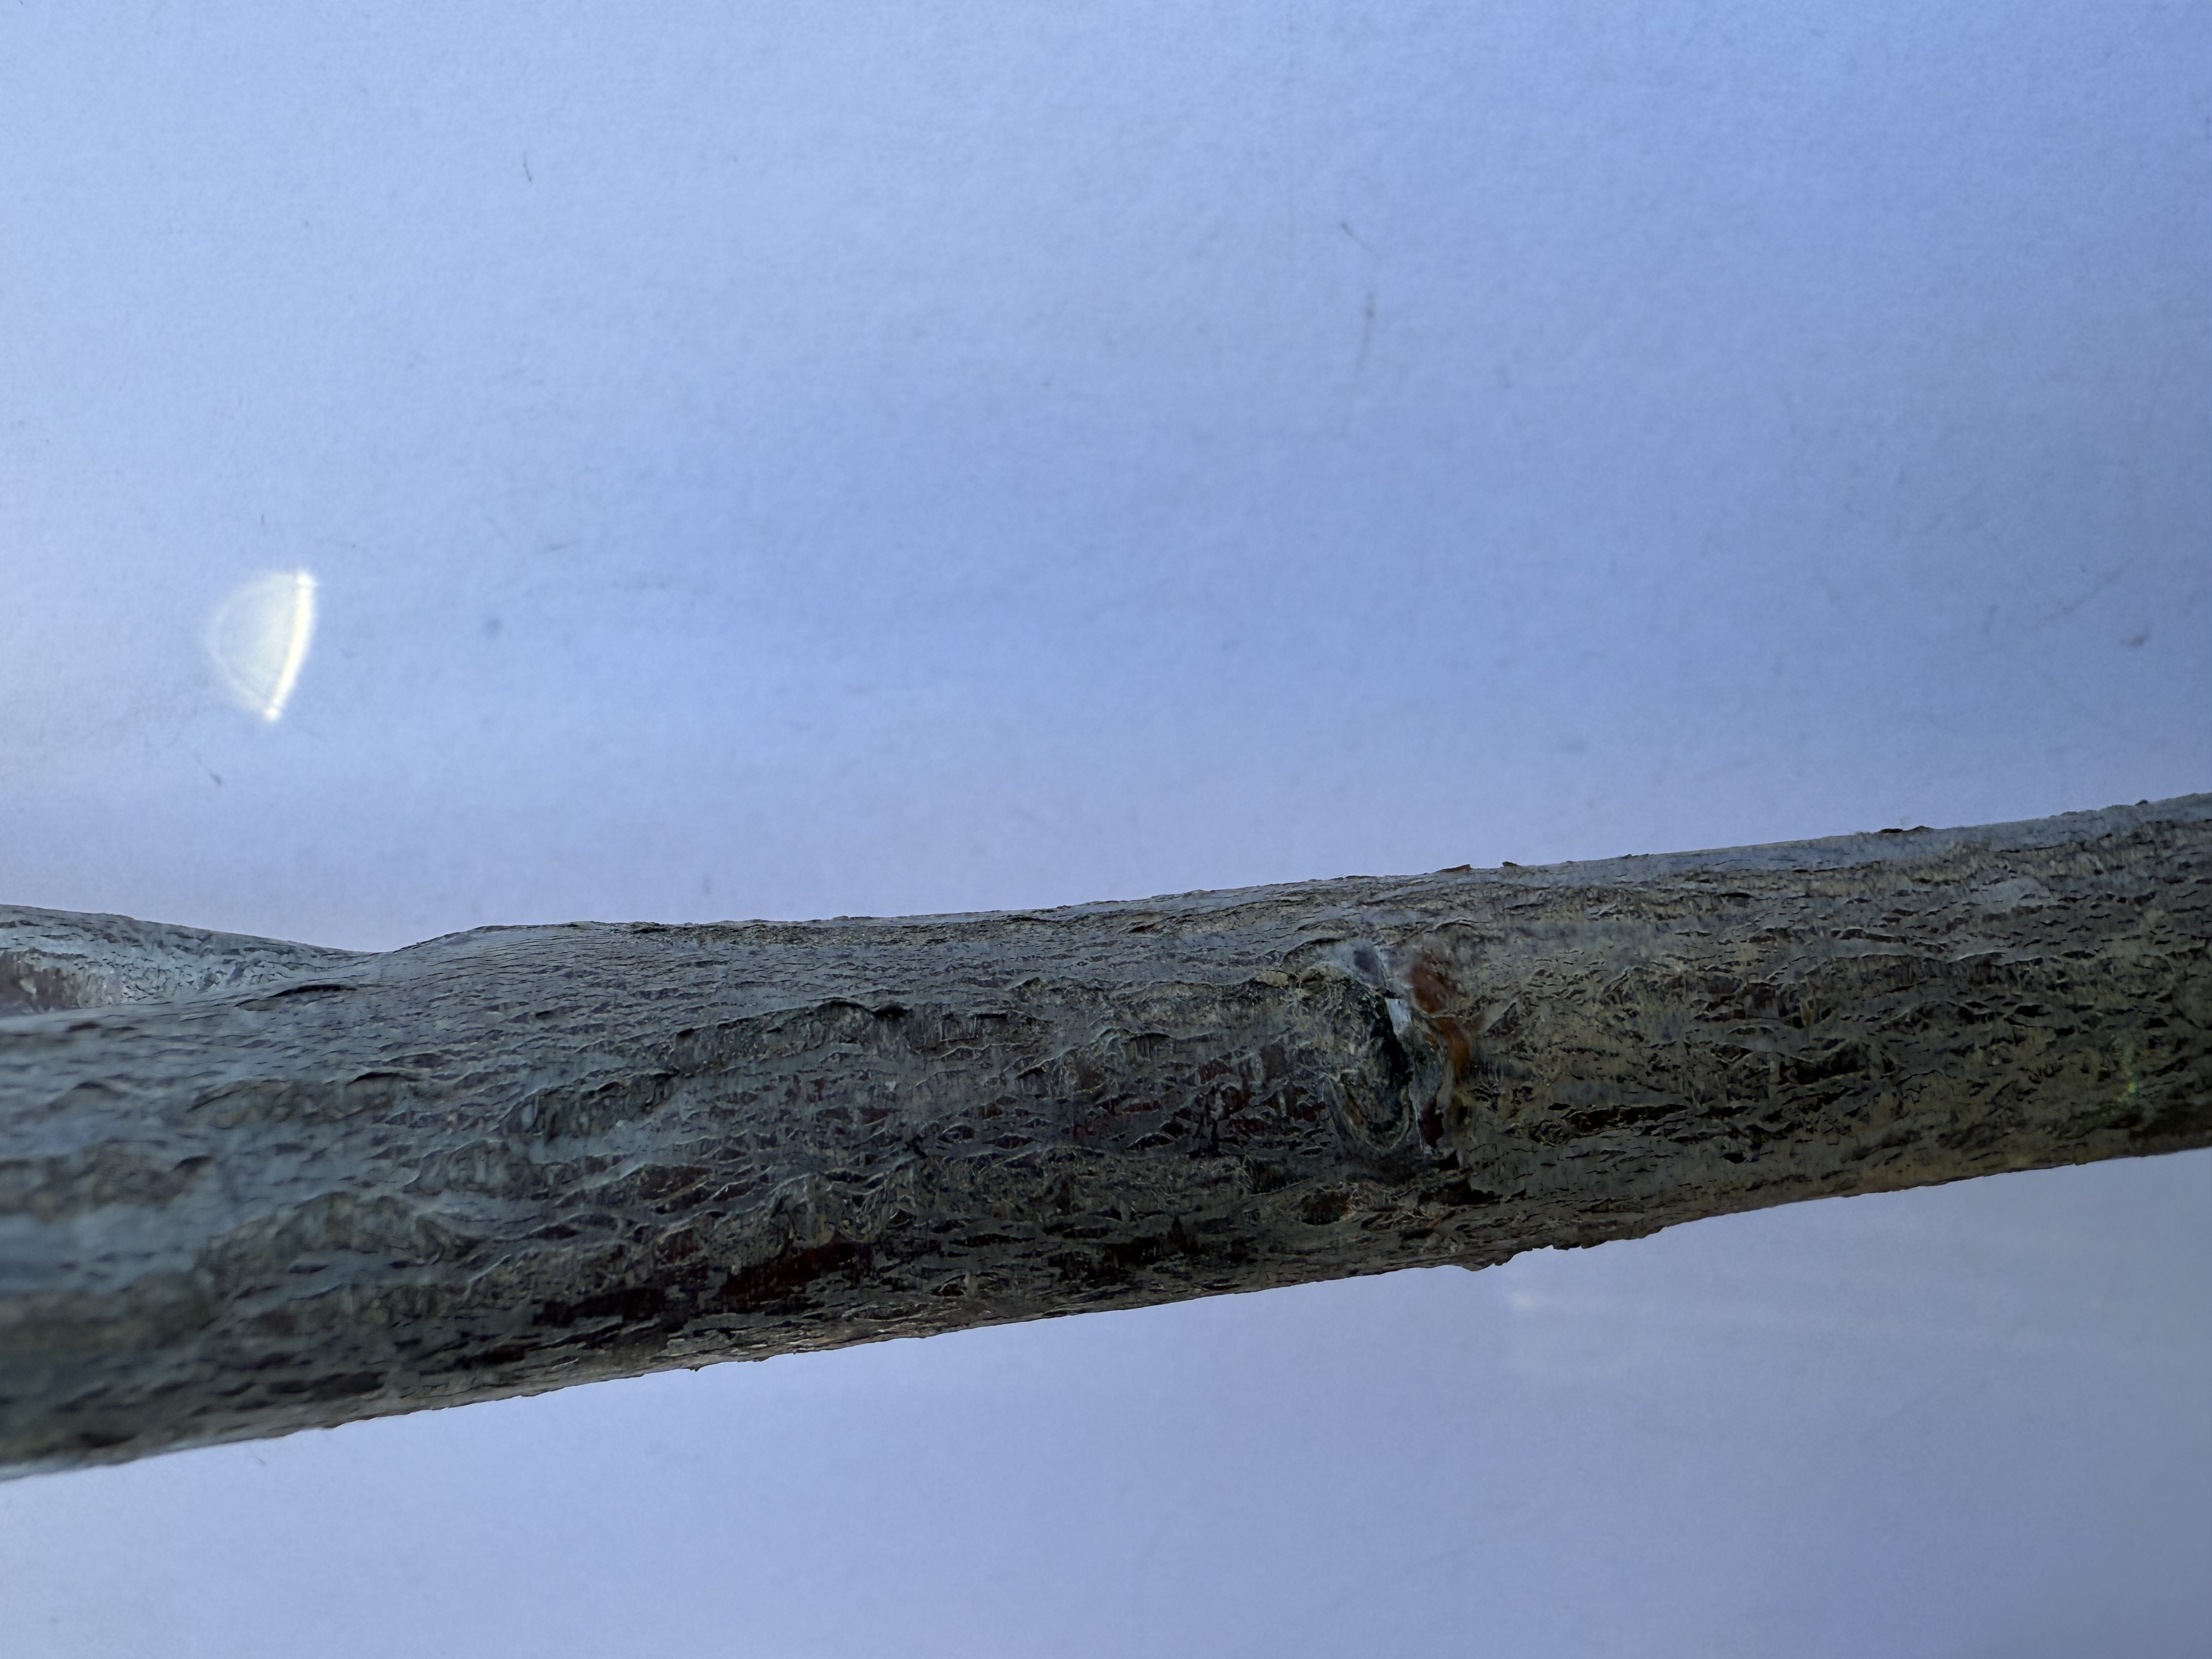
Variety: Angeleno Plum